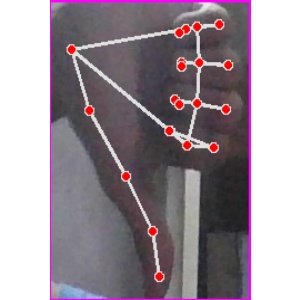
अक्षर: फ